Micranthes stellaris

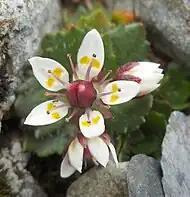
Close-up of a flower, showing the two yellow spots at the base of each petal

"Micranthes stellaris" grows as a leaf rosette, which produces a generally leafless stem up to tall. The leaves are toothed and somewhat fleshy, ovate or obovate, and without an obvious petiole. They are typically long (varying from ), with a cuneate (wedge-shaped) base.